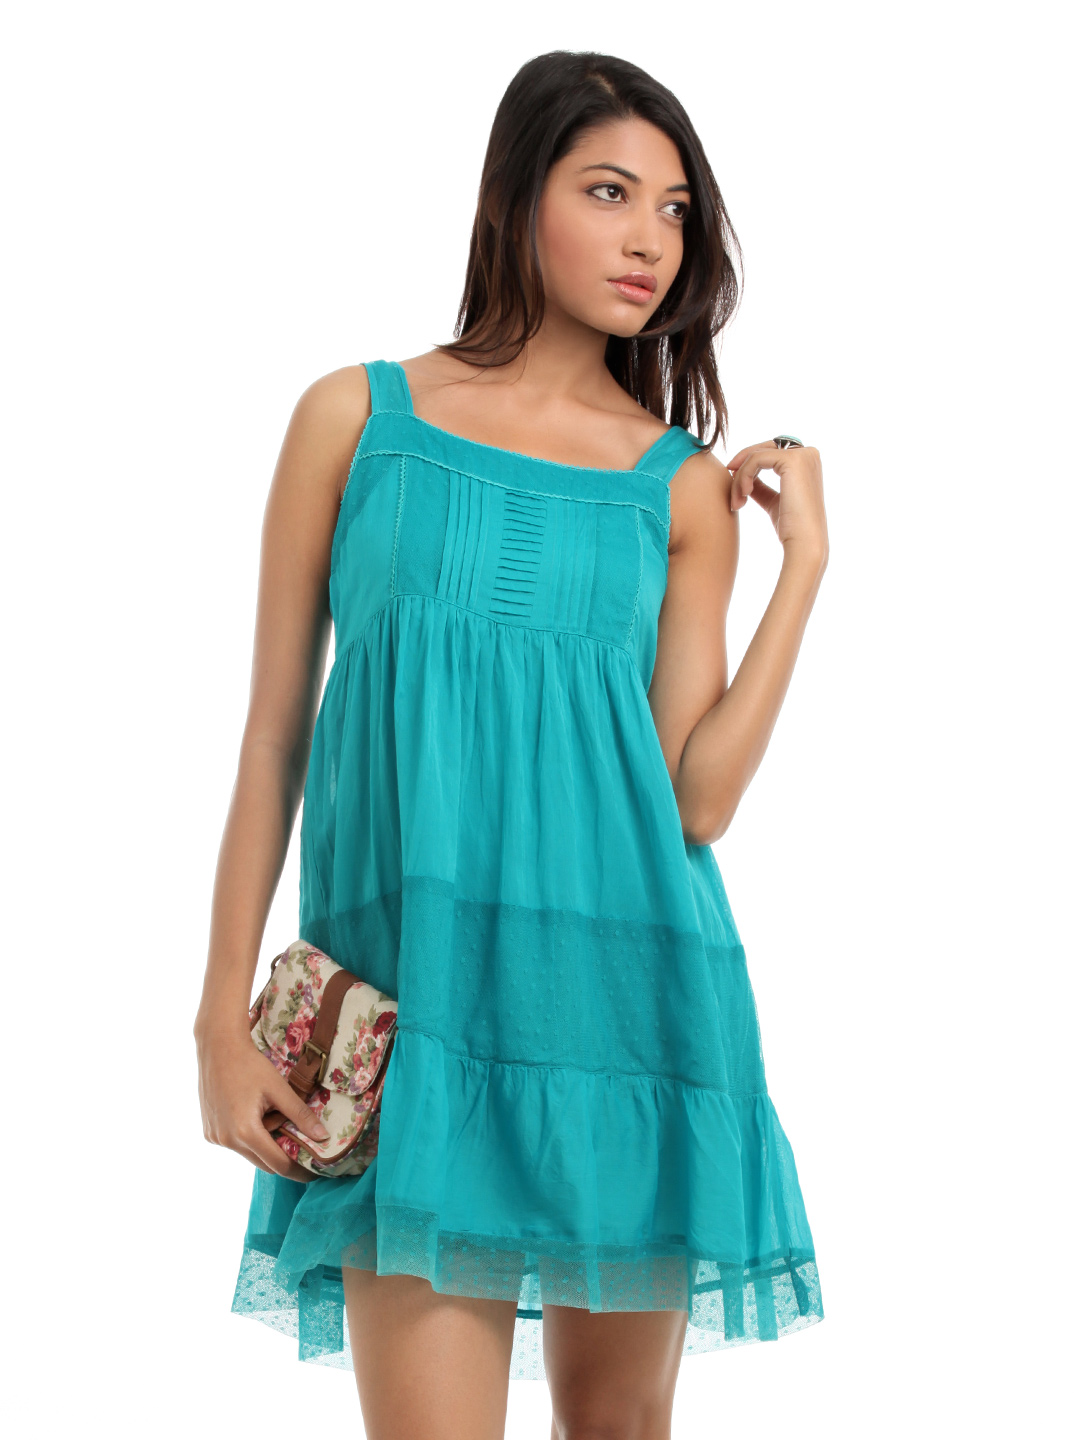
Mineral Blue Dress
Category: Apparel / Dress / Dresses
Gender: Women
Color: Blue
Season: Summer 2012
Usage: Casual